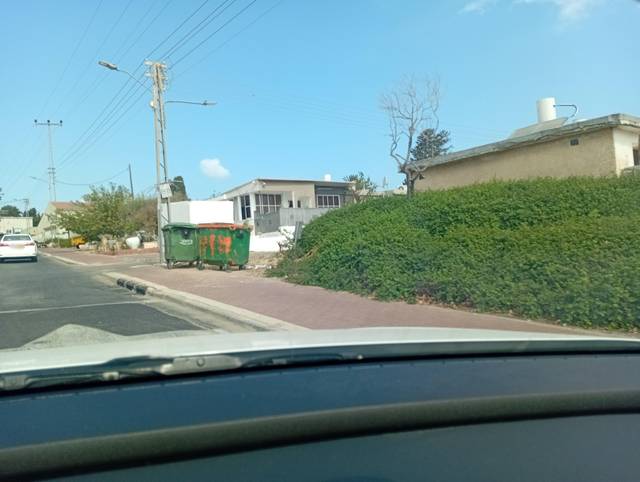
Region: Israel
Coordinates: 31.661, 34.568